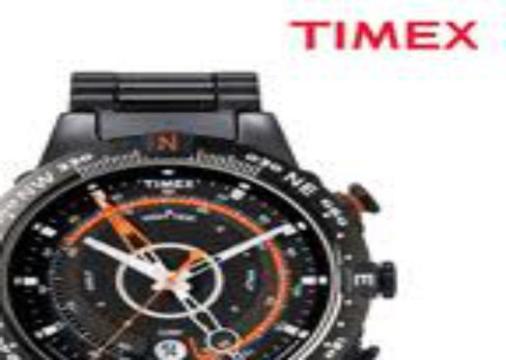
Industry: Clothes